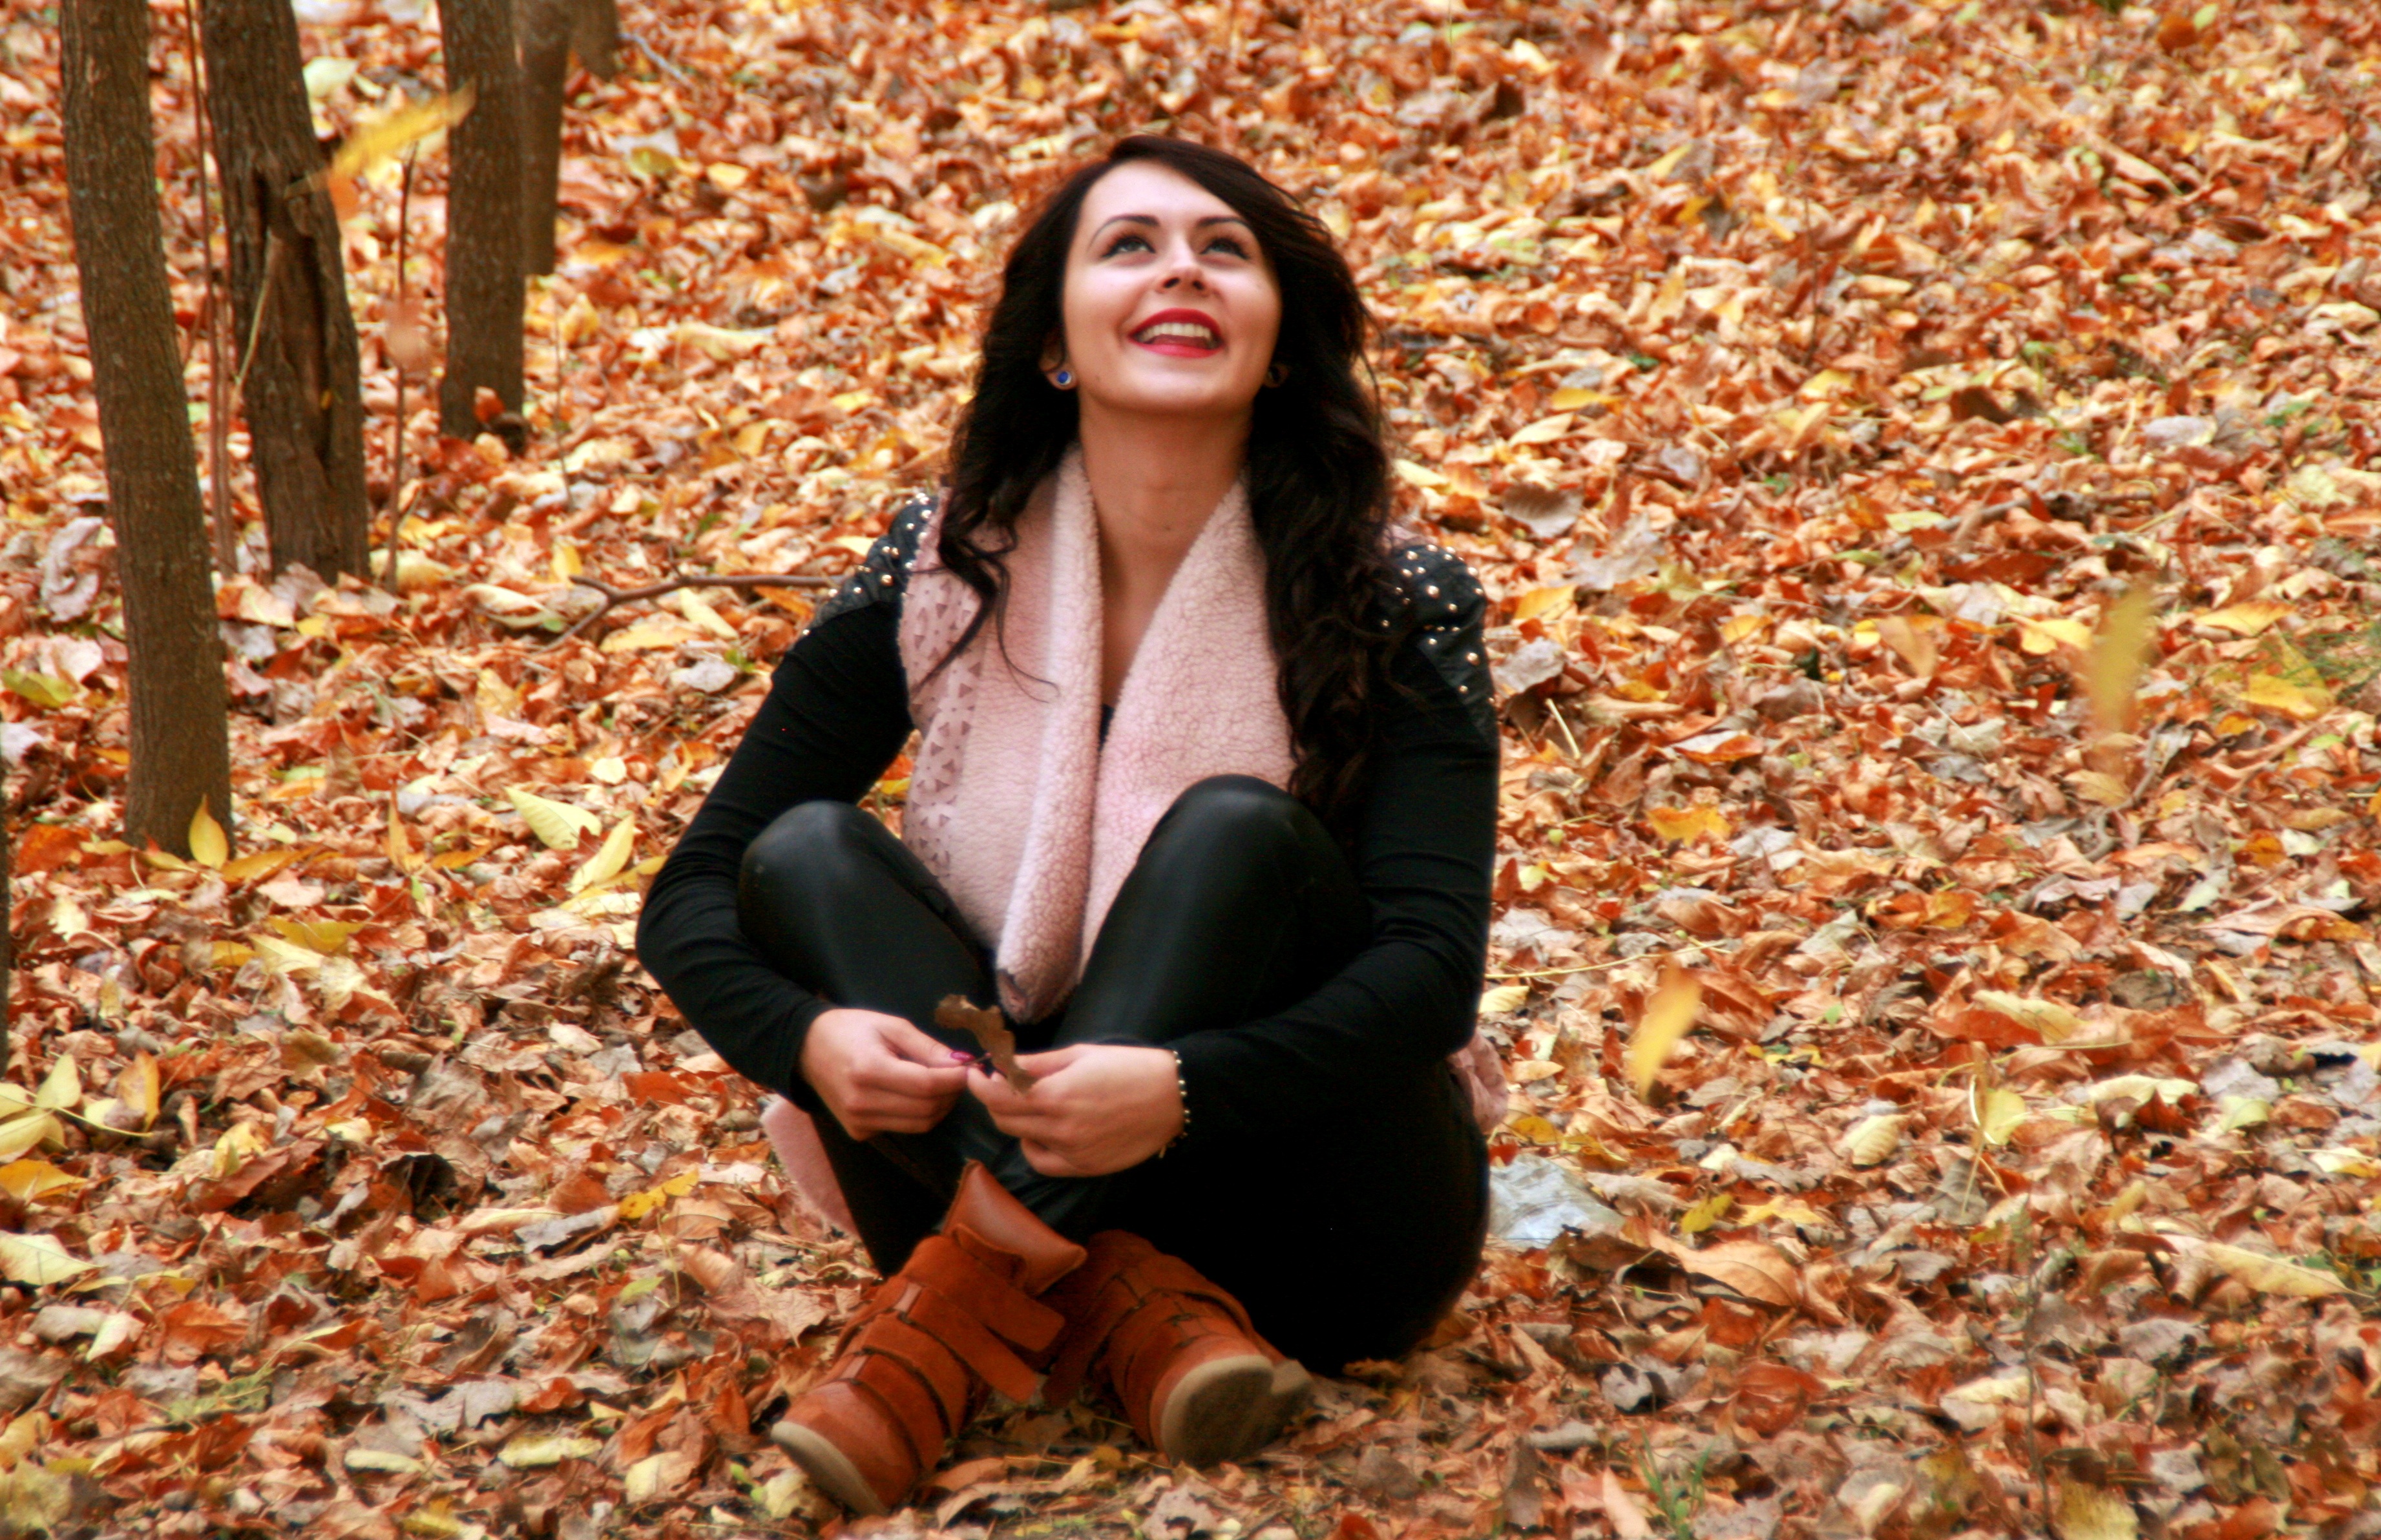
tree, forest, plant, girl, photography, sunlight, leaf, spring, autumn, park, fashion, yellow, season, leaves, happy, beauty, woodland, habitat, photo shoot, natural environment